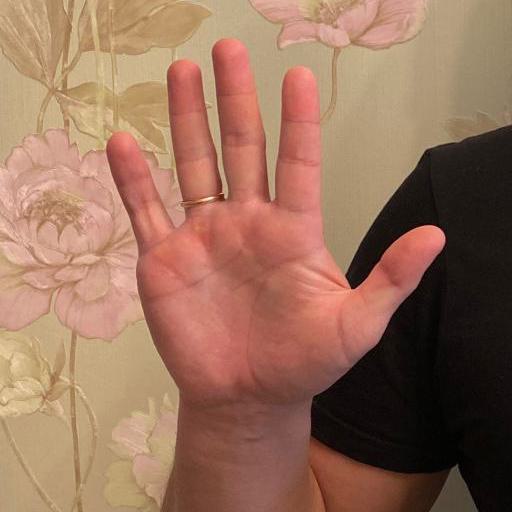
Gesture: palm